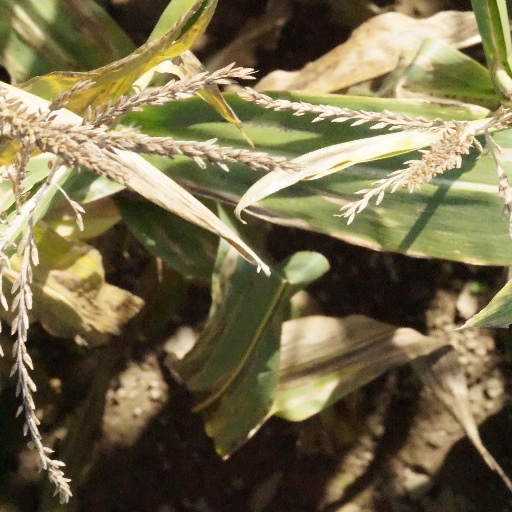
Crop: maize; corn